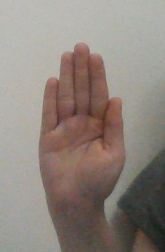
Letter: seen